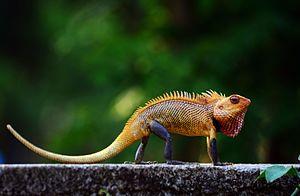
L'agame versicolore, également appelé agame arlequin, est une espèce de sauriens de la famille des Agamidae mesurant 30 à 35 cm de long.